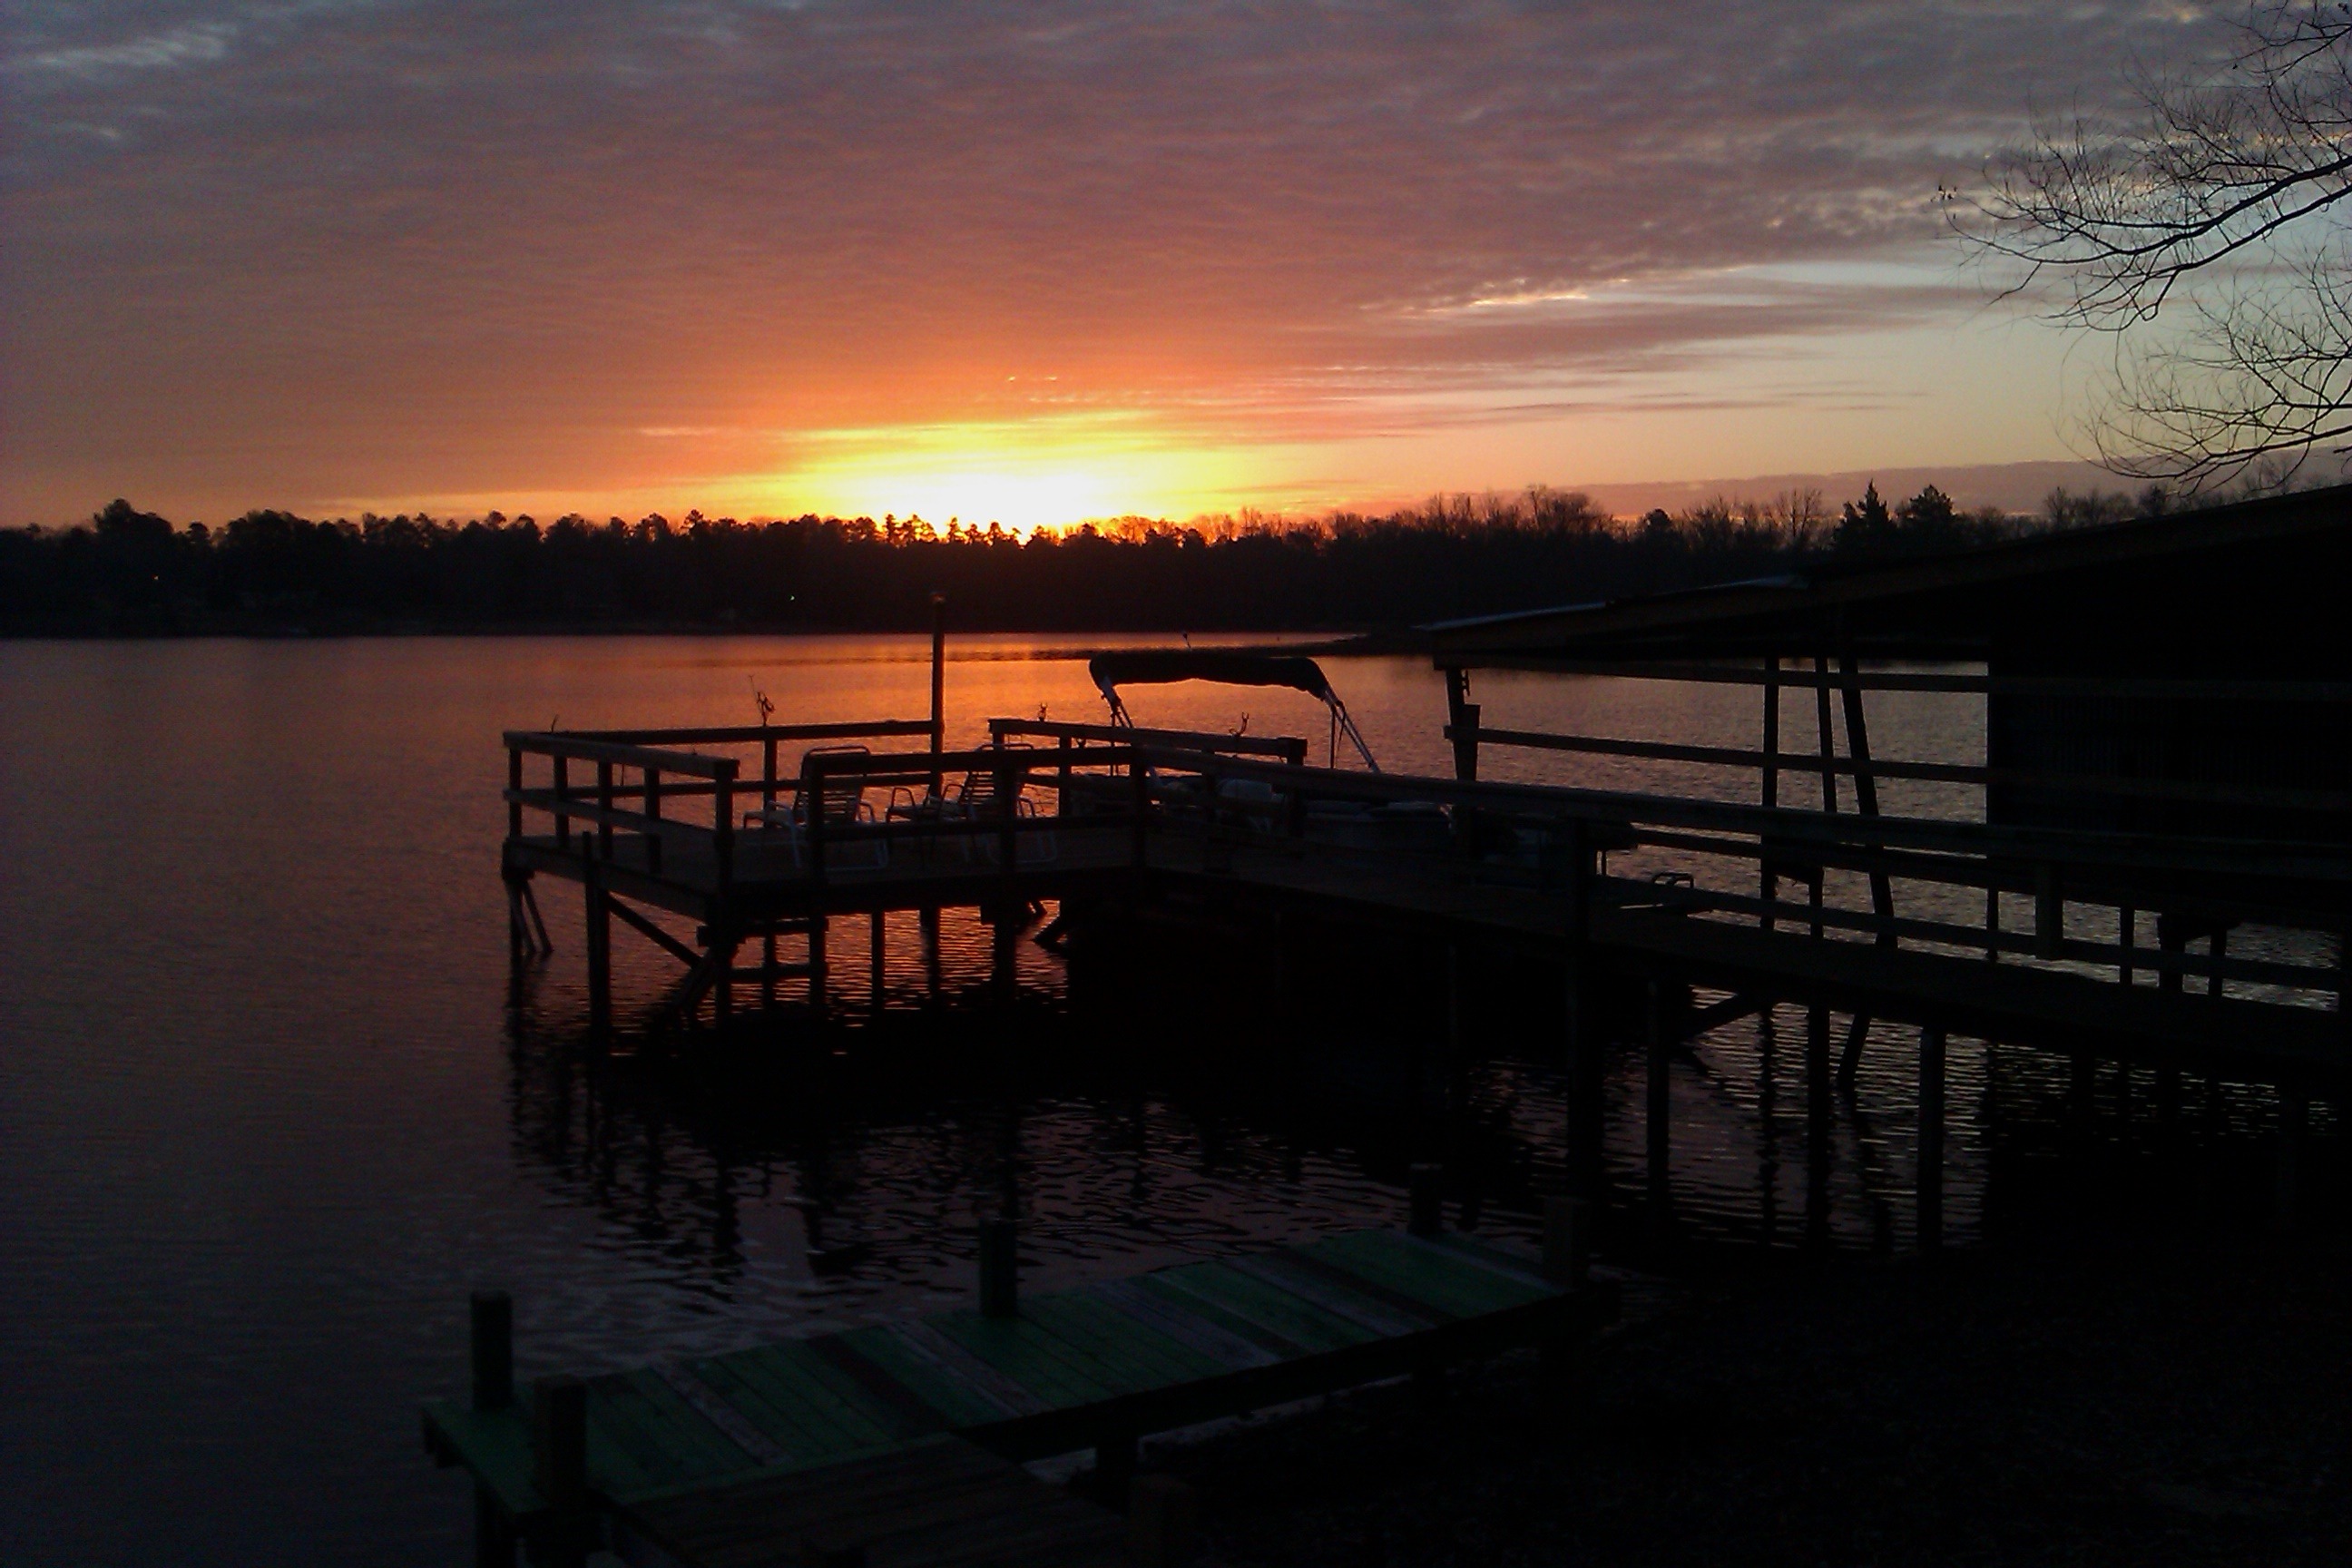
sea, water, horizon, dock, cloud, sky, sunrise, sunset, morning, lake, dawn, pier, dusk, evening, reflection, scenic, scenery, bay, outdoors, scene, afterglow